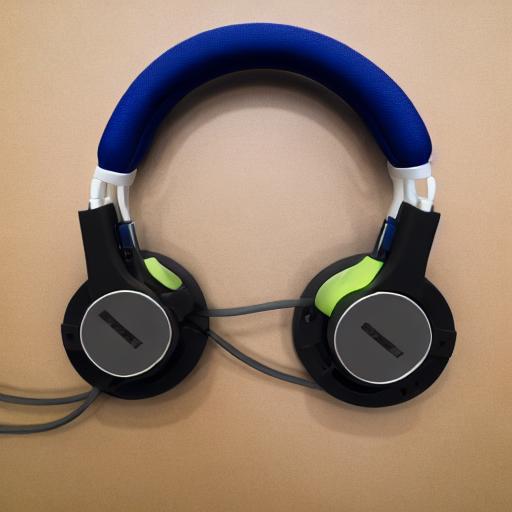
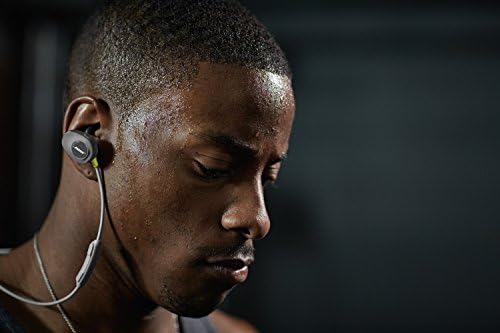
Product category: headphones
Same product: no